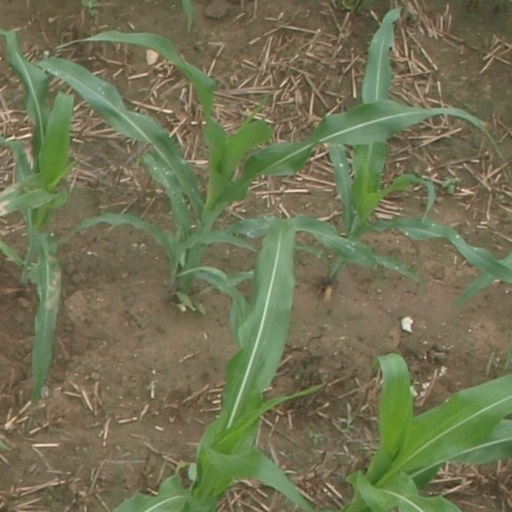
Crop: maize; corn